Limestone

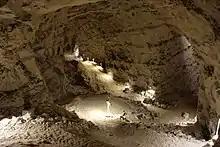
Mønsted is the largest limestone mine in the world.

The origin of carbonate mud, and the processes by which it is converted to micrite, continue to be a subject of research. Modern carbonate mud is composed mostly of aragonite needles around in length. Needles of this shape and composition are produced by calcareous algae such as "Penicillus", making this a plausible source of mud. Another possibility is direct precipitation from the water. A phenomenon known as "whitings" occurs in shallow waters, in which white streaks containing dispersed micrite appear on the surface of the water. It is uncertain whether this is freshly precipitated aragonite or simply material stirred up from the bottom, but there is some evidence that whitings are caused by biological precipitation of aragonite as part of a bloom of cyanobacteria or microalgae. However, stable isotope ratios in modern carbonate mud appear to be inconsistent with either of these mechanisms, and abrasion of carbonate grains in high-energy environments has been put forward as a third possibility.